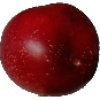
Label: Nectarine 1